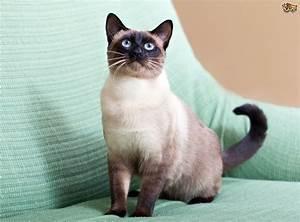
cat